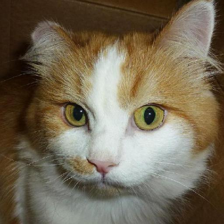
Label: animals